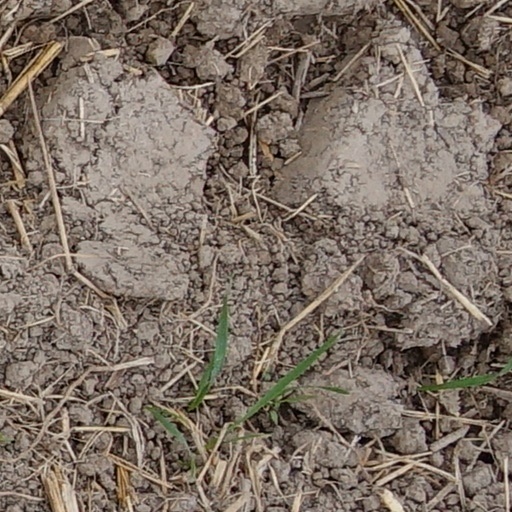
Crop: wheat